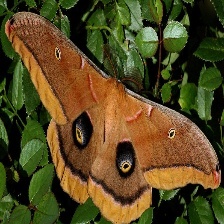
Species: POLYPHEMUS MOTH